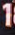
Number: 1